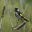
Label: bird